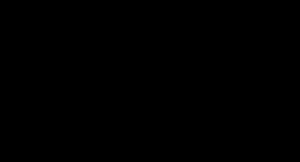
La vitamine B₆ est une vitamine hydrosoluble représentée par trois formes principales : la pyridoxine, le pyridoxal, et la pyridoxamine.